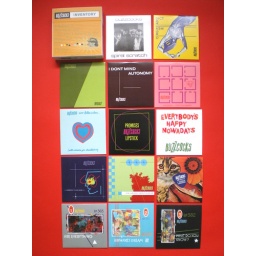
&amp;quot;Inventory&amp;quot; : Buzzcocks repro CD singles box set. One of the best runs of singles in the history of rock music.